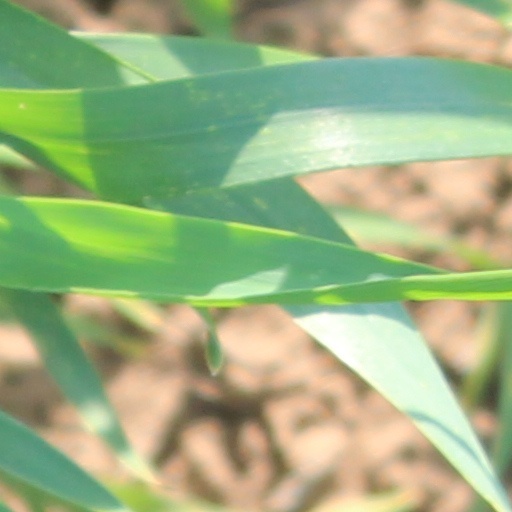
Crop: wheat